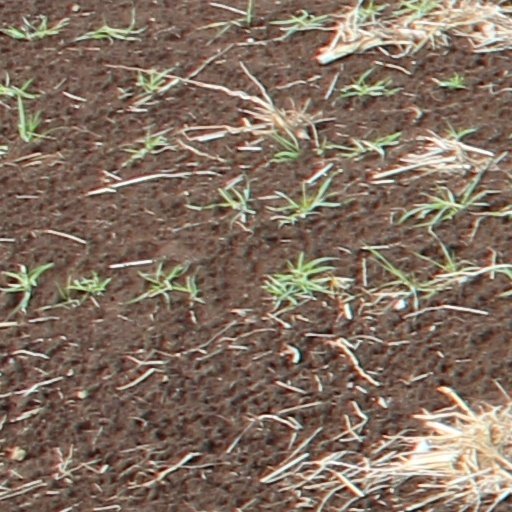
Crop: wheat